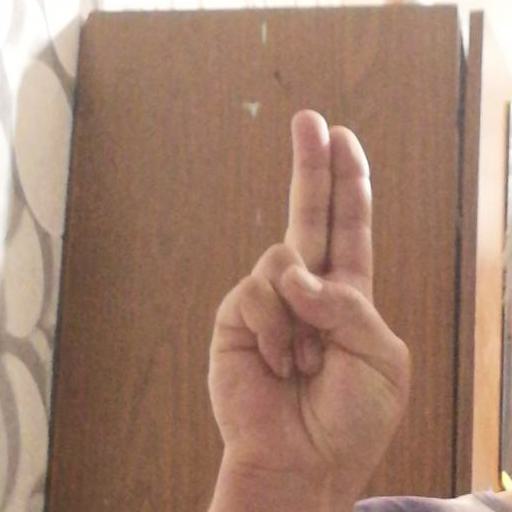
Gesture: two_up